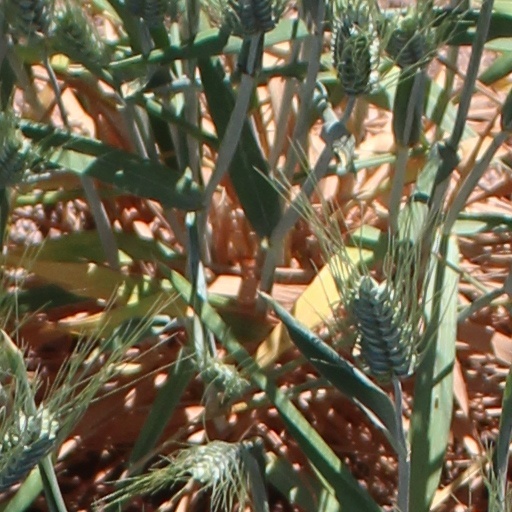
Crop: wheat